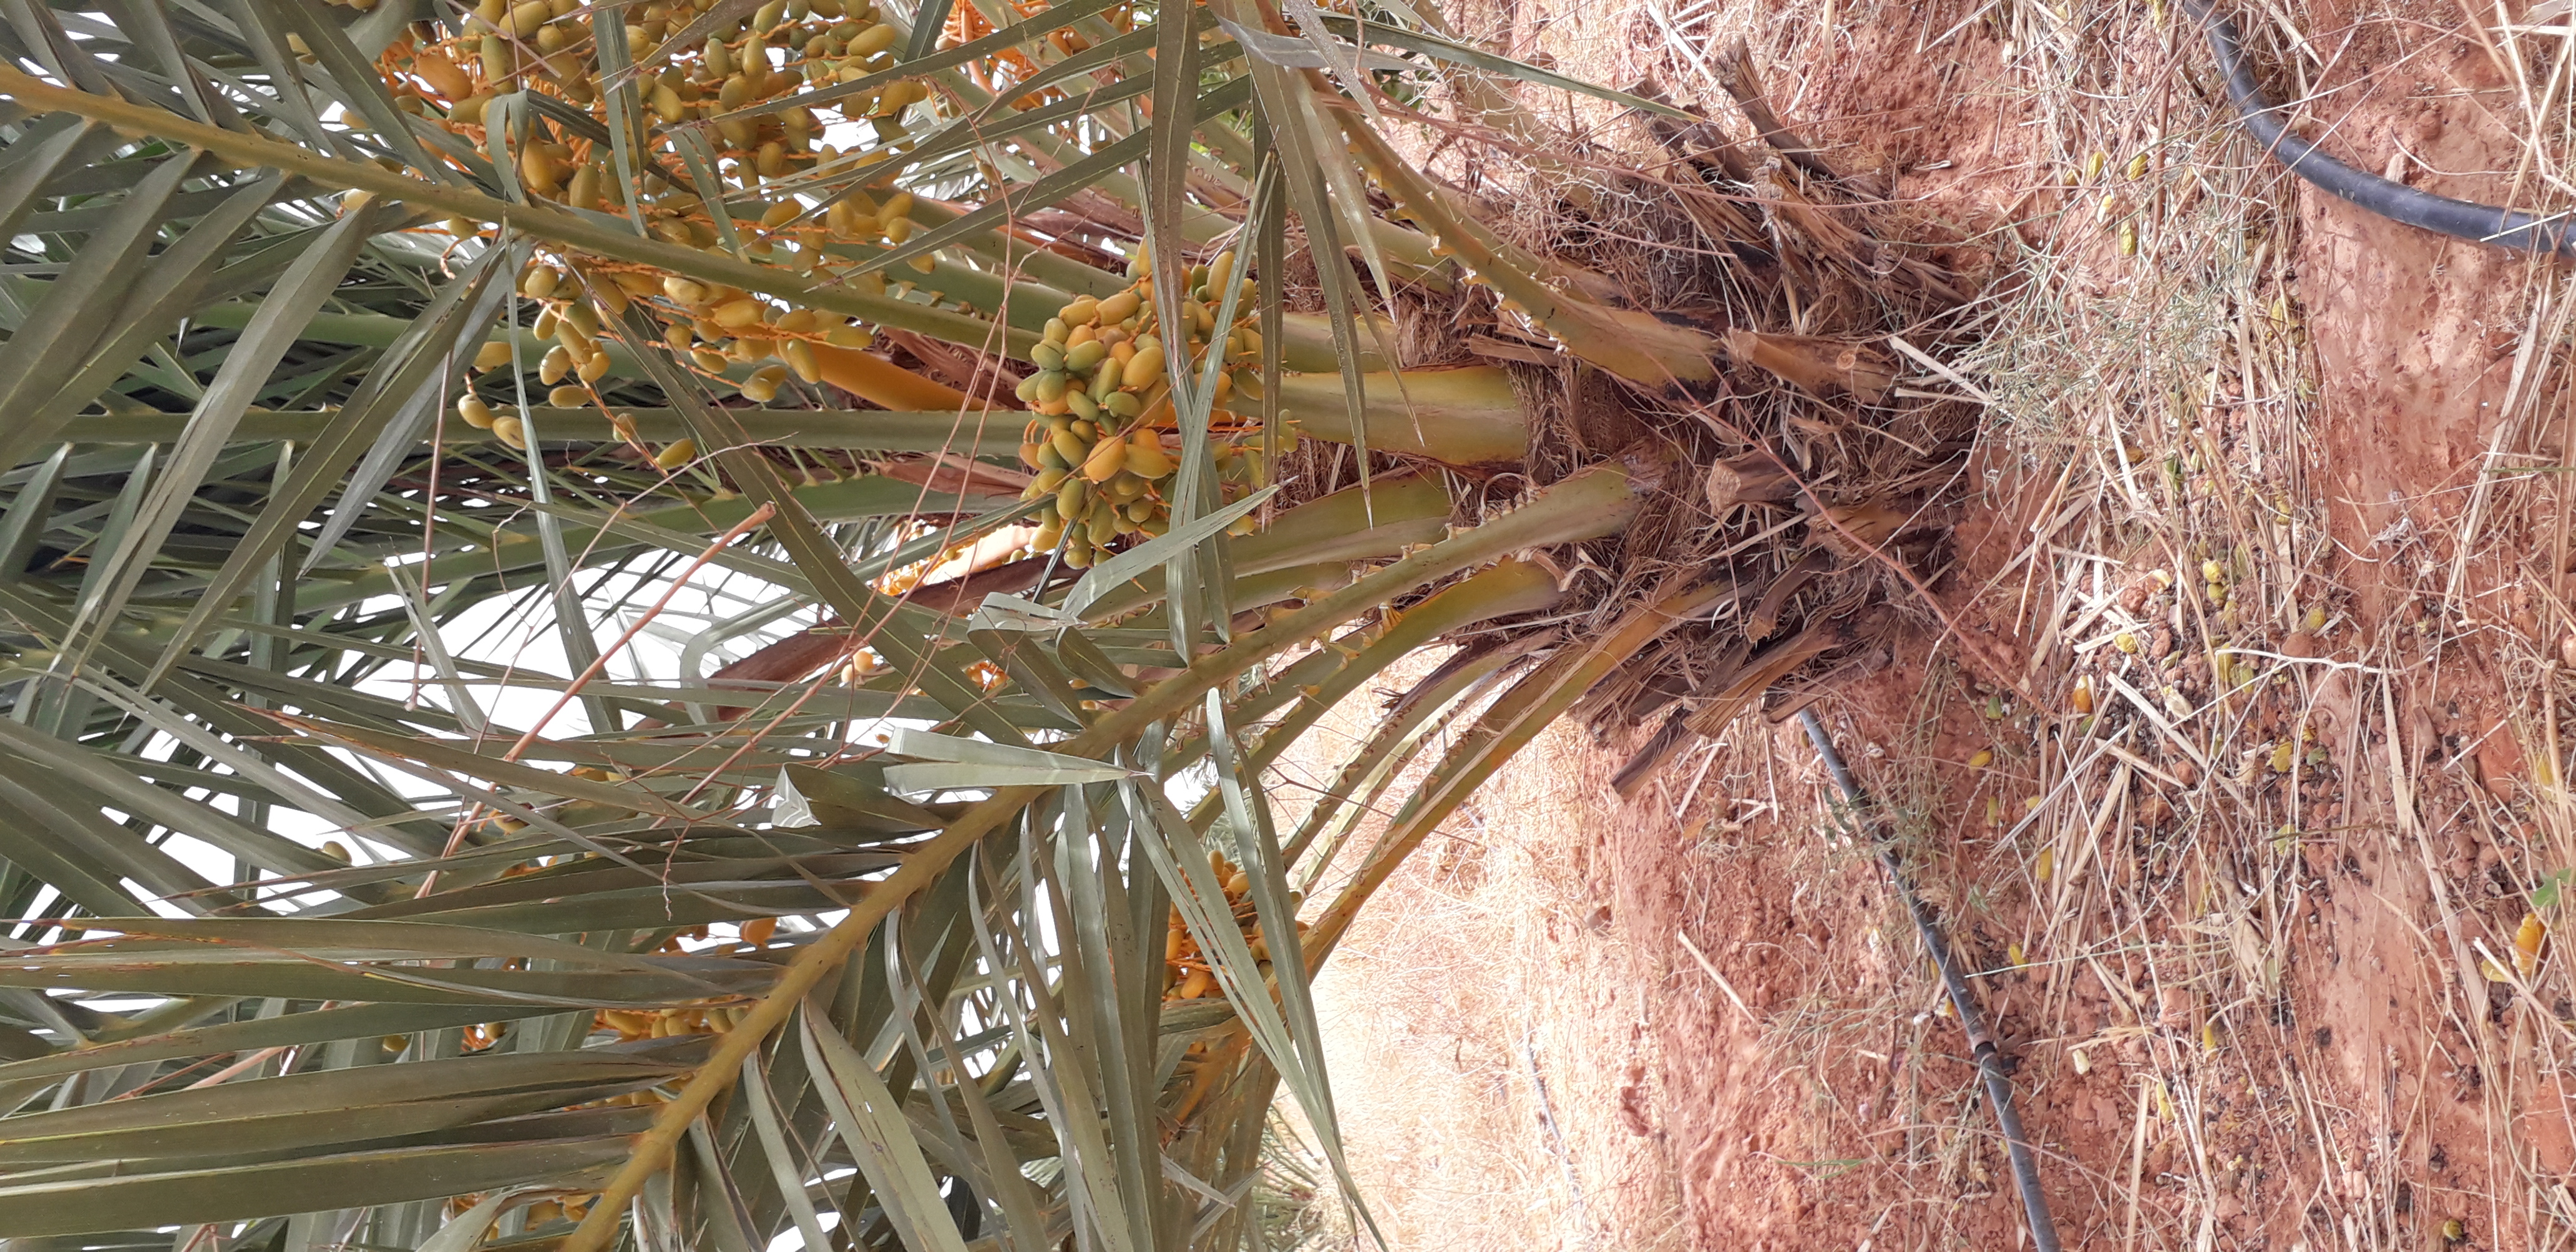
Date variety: kholt